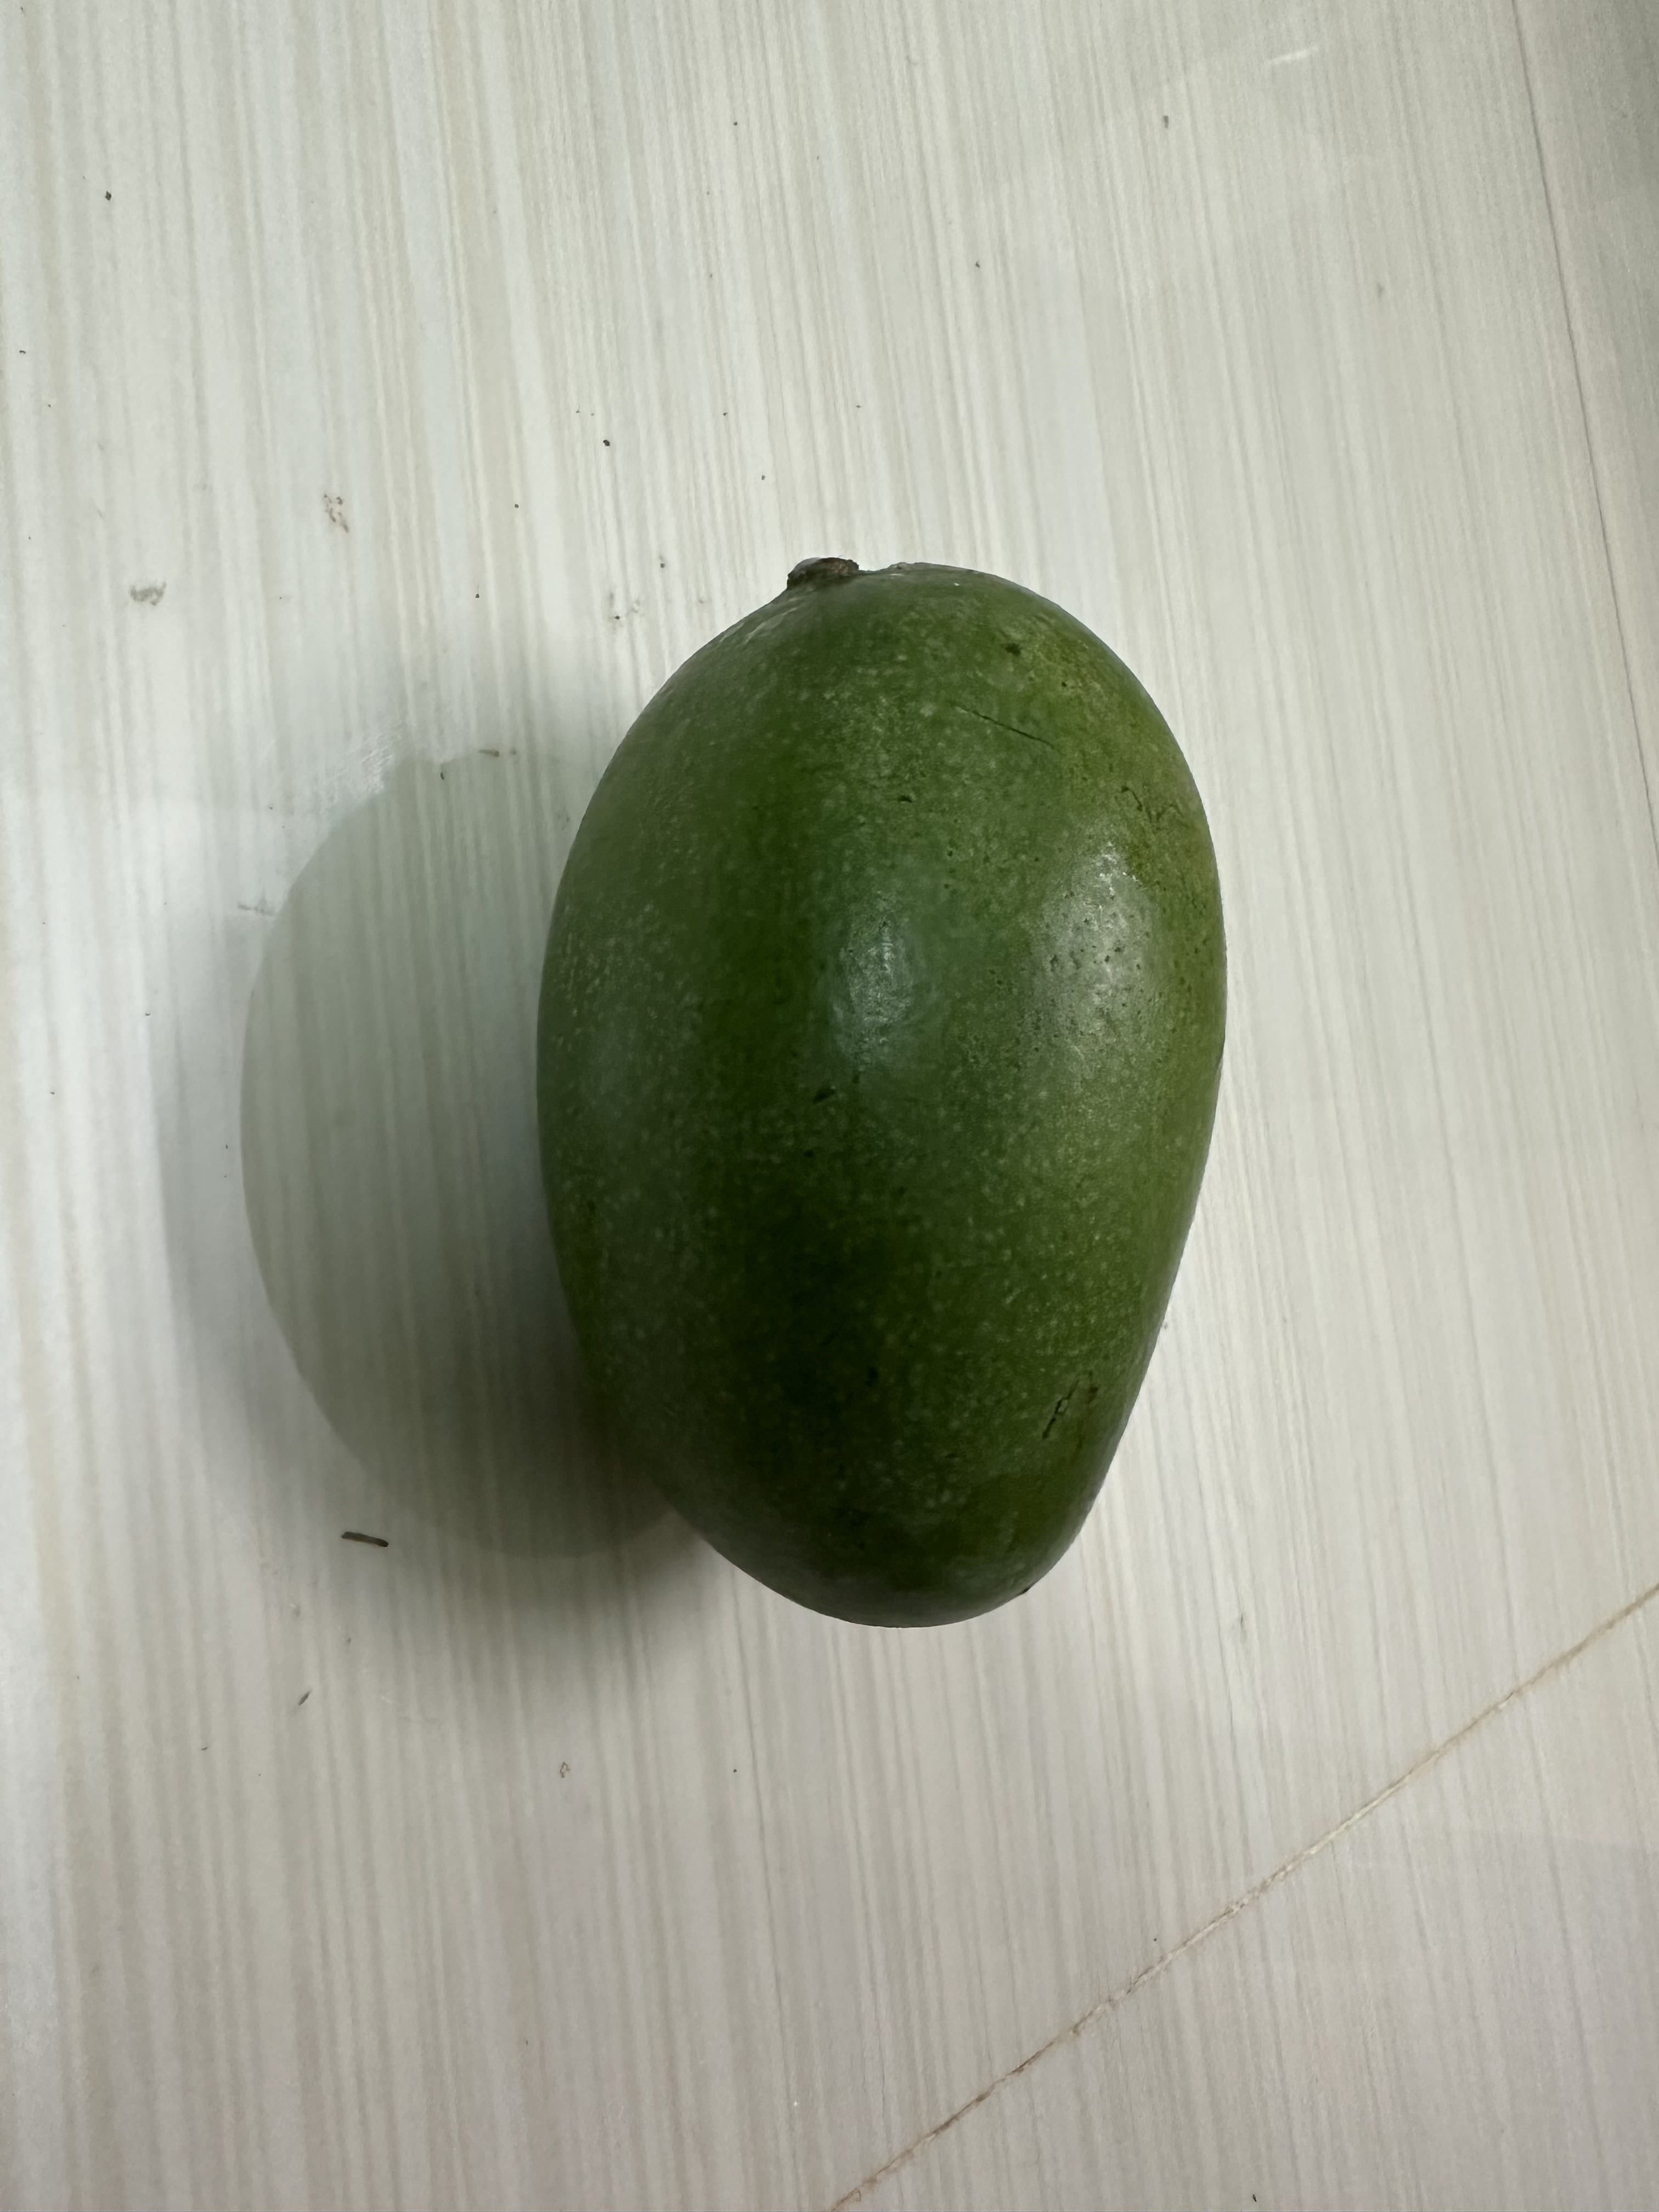
Mango variety: Amrapali